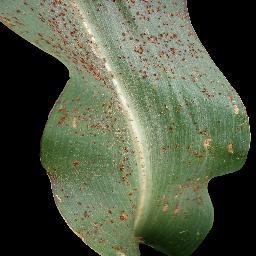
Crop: corn
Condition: (maize)_common_rust